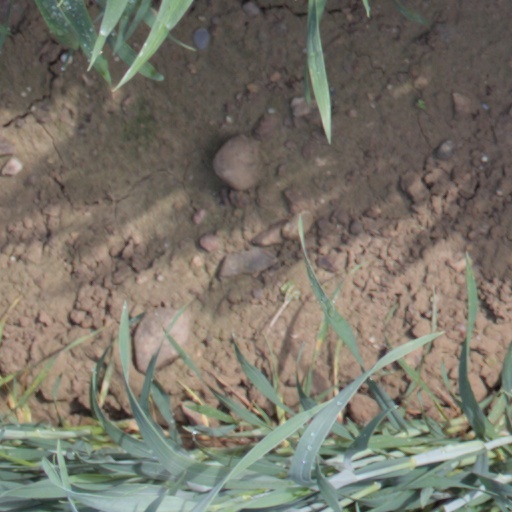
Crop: wheat